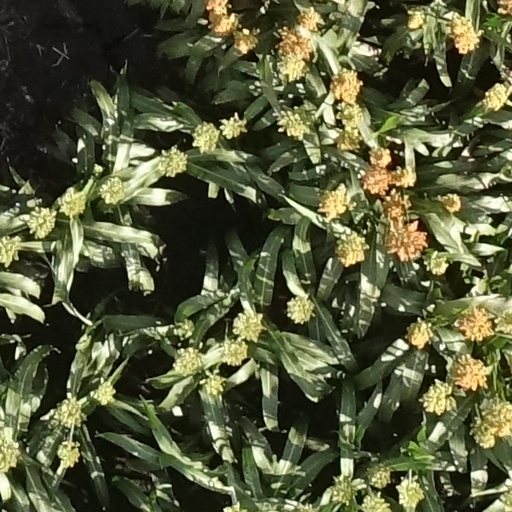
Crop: sorghum